Odense

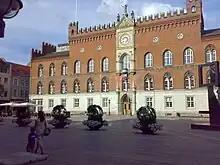
City Hall

Odense's City Hall ("Odense Rådhus"), with its medieval Italian look, was designed by Johan Daniel Herholdt and Carl Lendorf in the Historicist style. Completed in 1883, it combines red masonry with sandstone decorations, stepped gables and a saw-tooth course. It stands on the site of a smaller building from 1480. In 1937 Bent Helveg-Møller won the competition for the building's enlargement. The tower over the main entrance was torn down in 1942 but was not rebuilt. As work was delayed during the war, the extension was not completed until 1955. In conjunction with Hans Christian Andersen's 200th anniversary in 2005, comprehensive renovation work was completed on the building's interiors, including the entrance halls, meeting rooms, banqueting hall and council chamber.